76th Anti-Aircraft Brigade (United Kingdom)

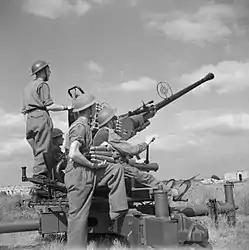
Bofors gun and crew, summer 1944

After 21st Army Group finally broke out of its beachhead in August 1944, 76th AA Bde was relieved of its responsibilities on the coast by 105th AA Bde on 1 September and was made available to support the advance. 99th HAA and 109th LAA Rgts were sent to defend Cherbourg Naval Base and were relieved by 121st HAA Rgt from the UK. 76th AA Brigade was earmarked for the defence of Rouen, but the early capture of Dieppe by First Canadian Army led to the brigade being deployed there, at Amiens, and along the River Somme.